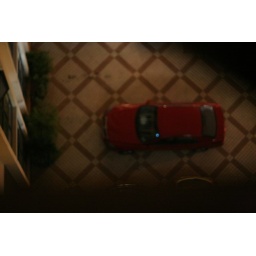
Late night Shanghai hotel parking lot, girl sitting in car texting